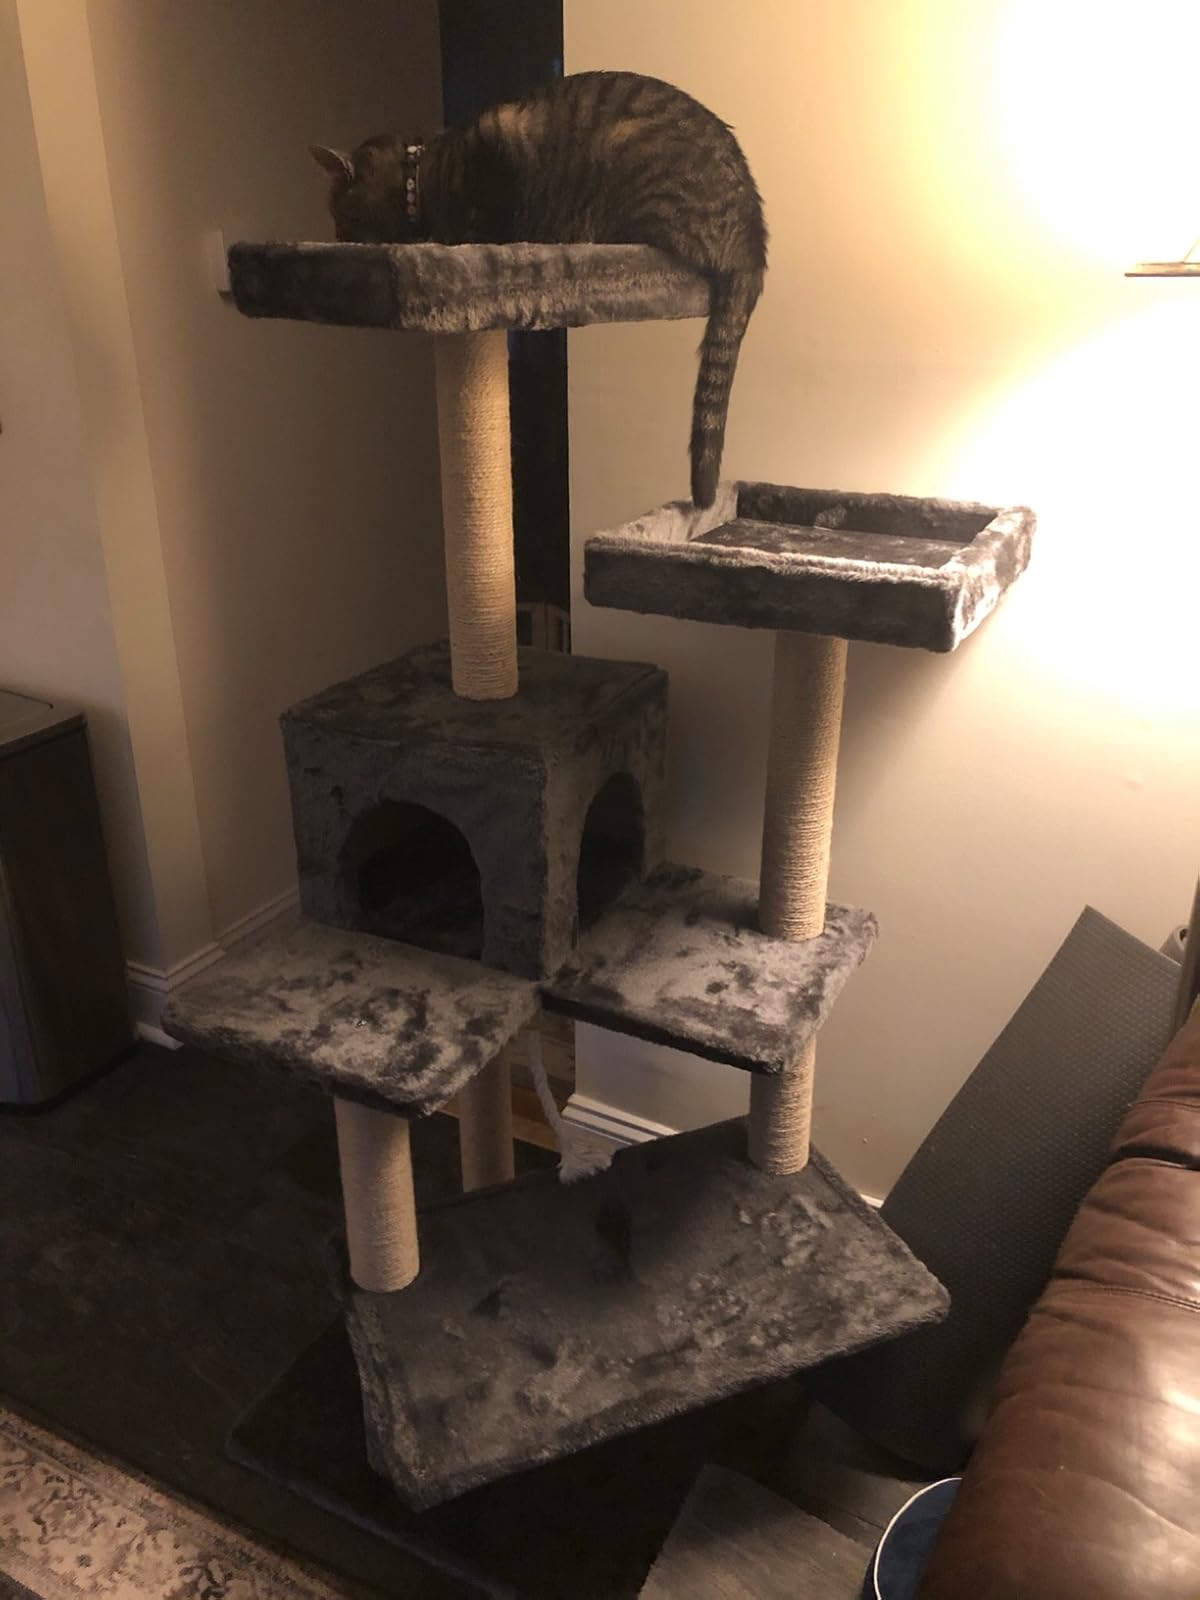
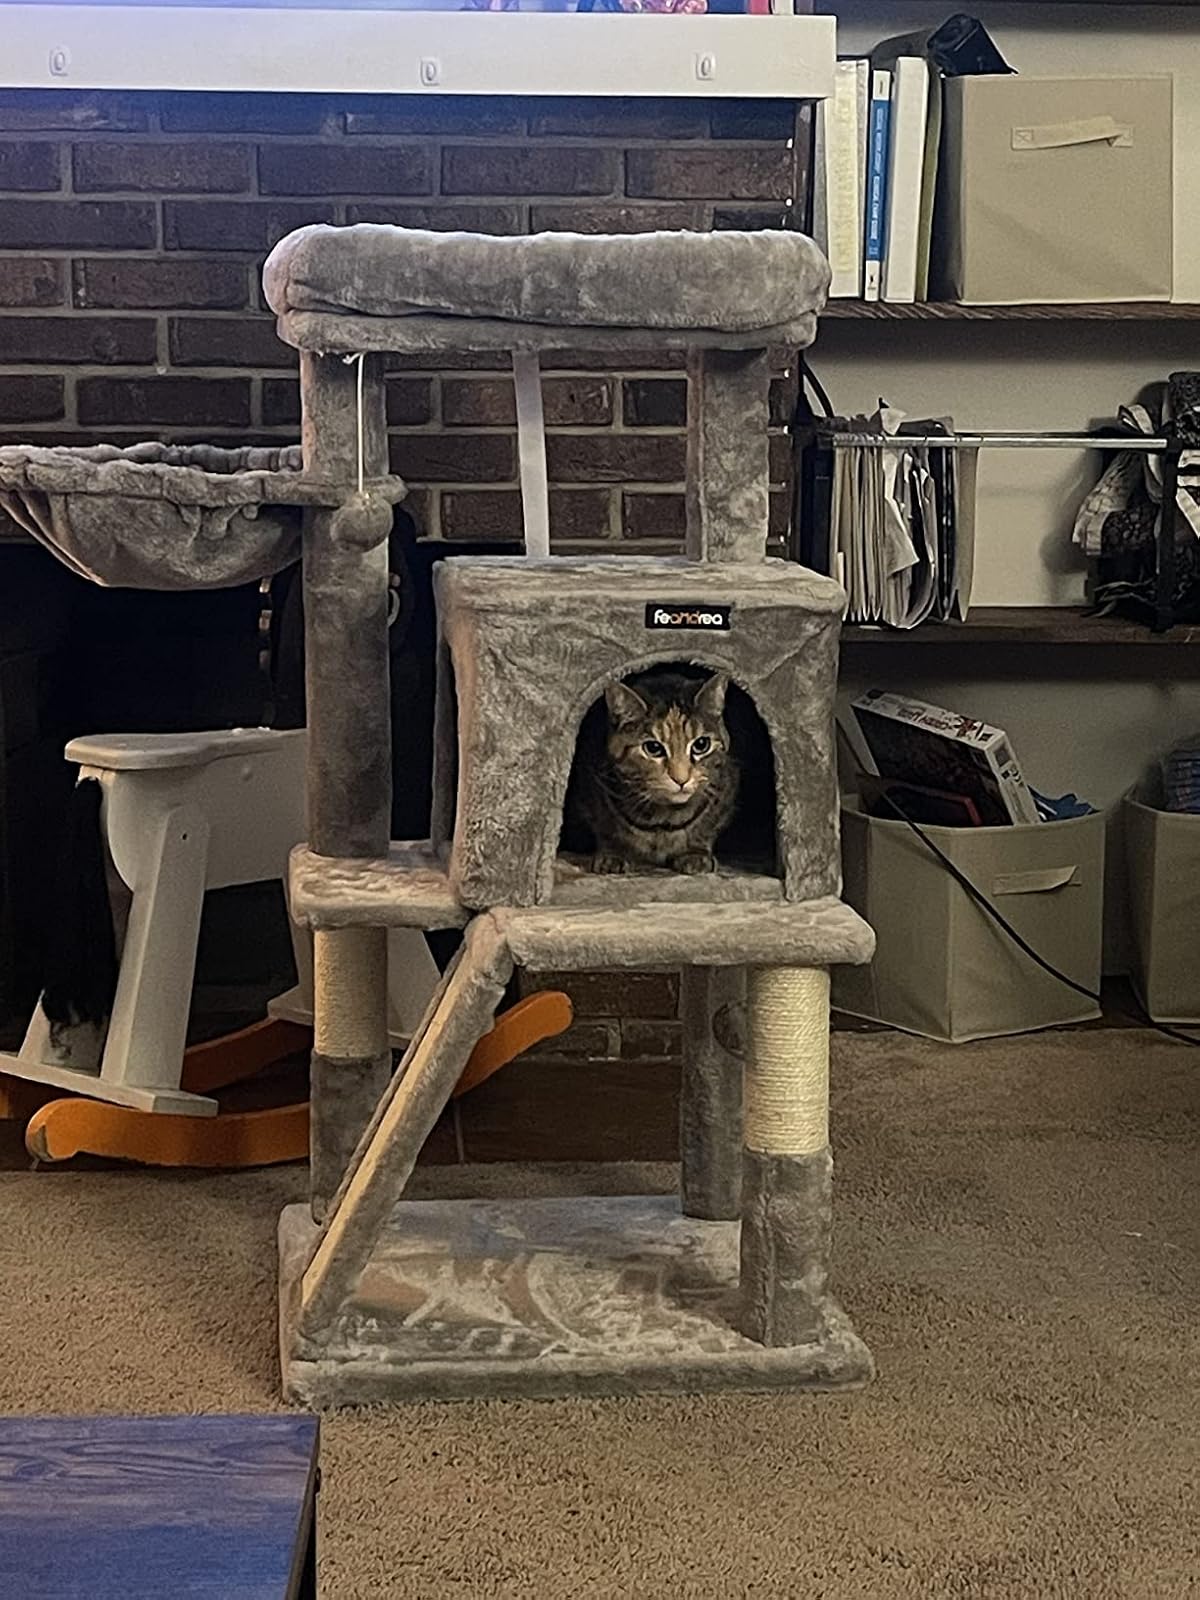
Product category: items_cat tree
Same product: no